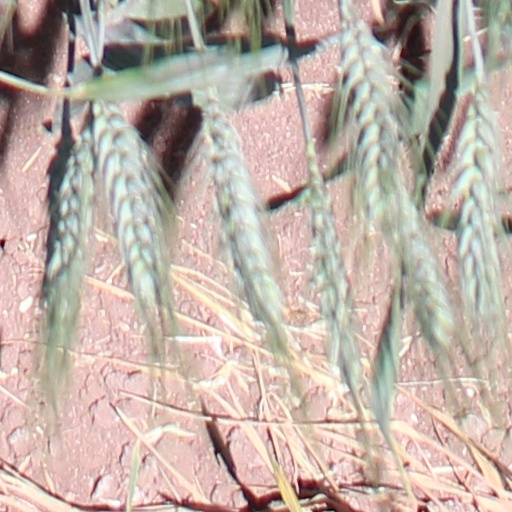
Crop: wheat